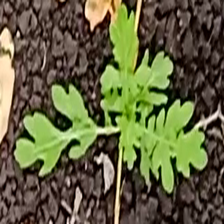
Weed species: Gajar_gavat_(Parthenium hysterophorus)